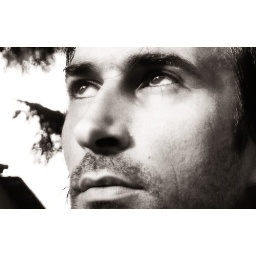
Now there's a look in your eyes, like black holes in the sky